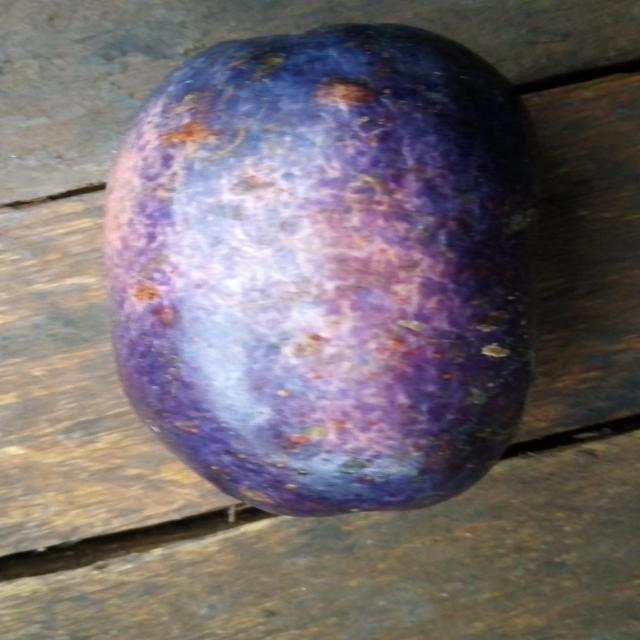
Plum grade: unaffected